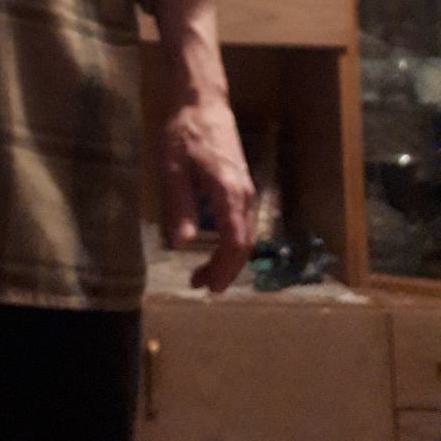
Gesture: no_gesture